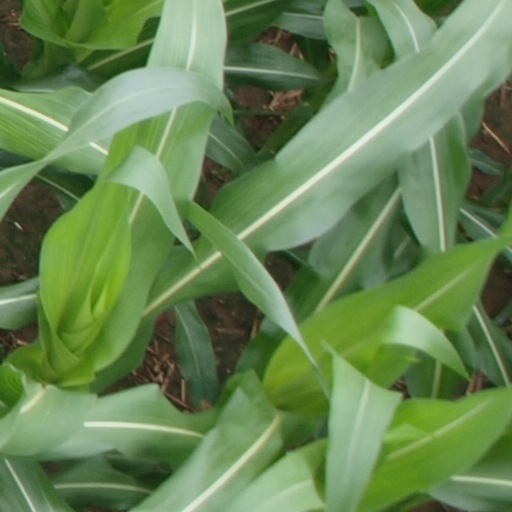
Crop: maize; corn